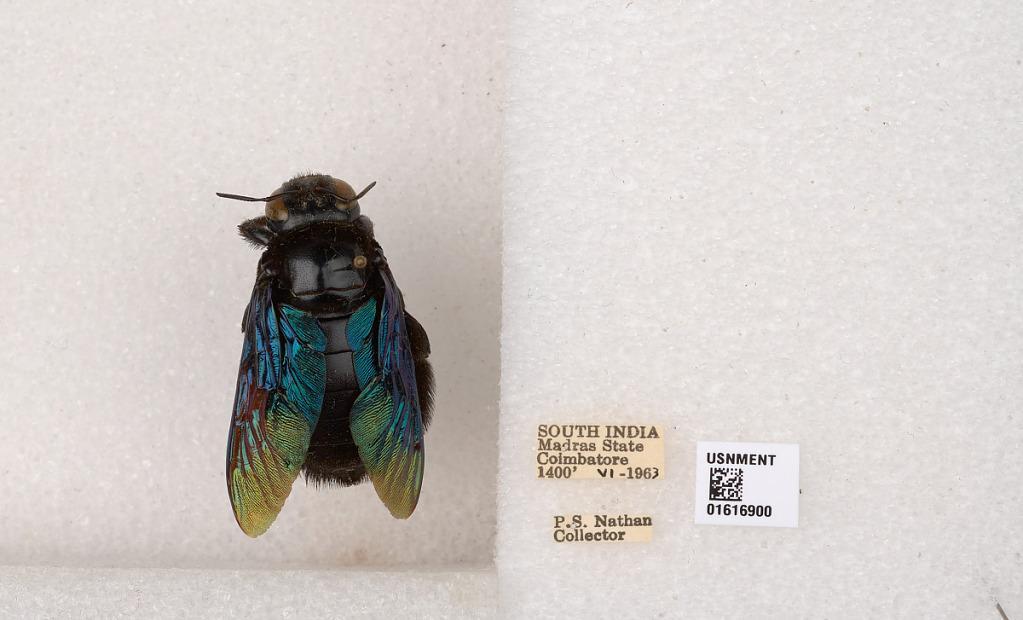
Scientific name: Xylocopa (Mesotrichia) tenuiscapa Westwood
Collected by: P. Nathan
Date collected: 1963-6-1
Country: India
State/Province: Tamil Nadu
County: Coimbatore
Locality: Coimbatore